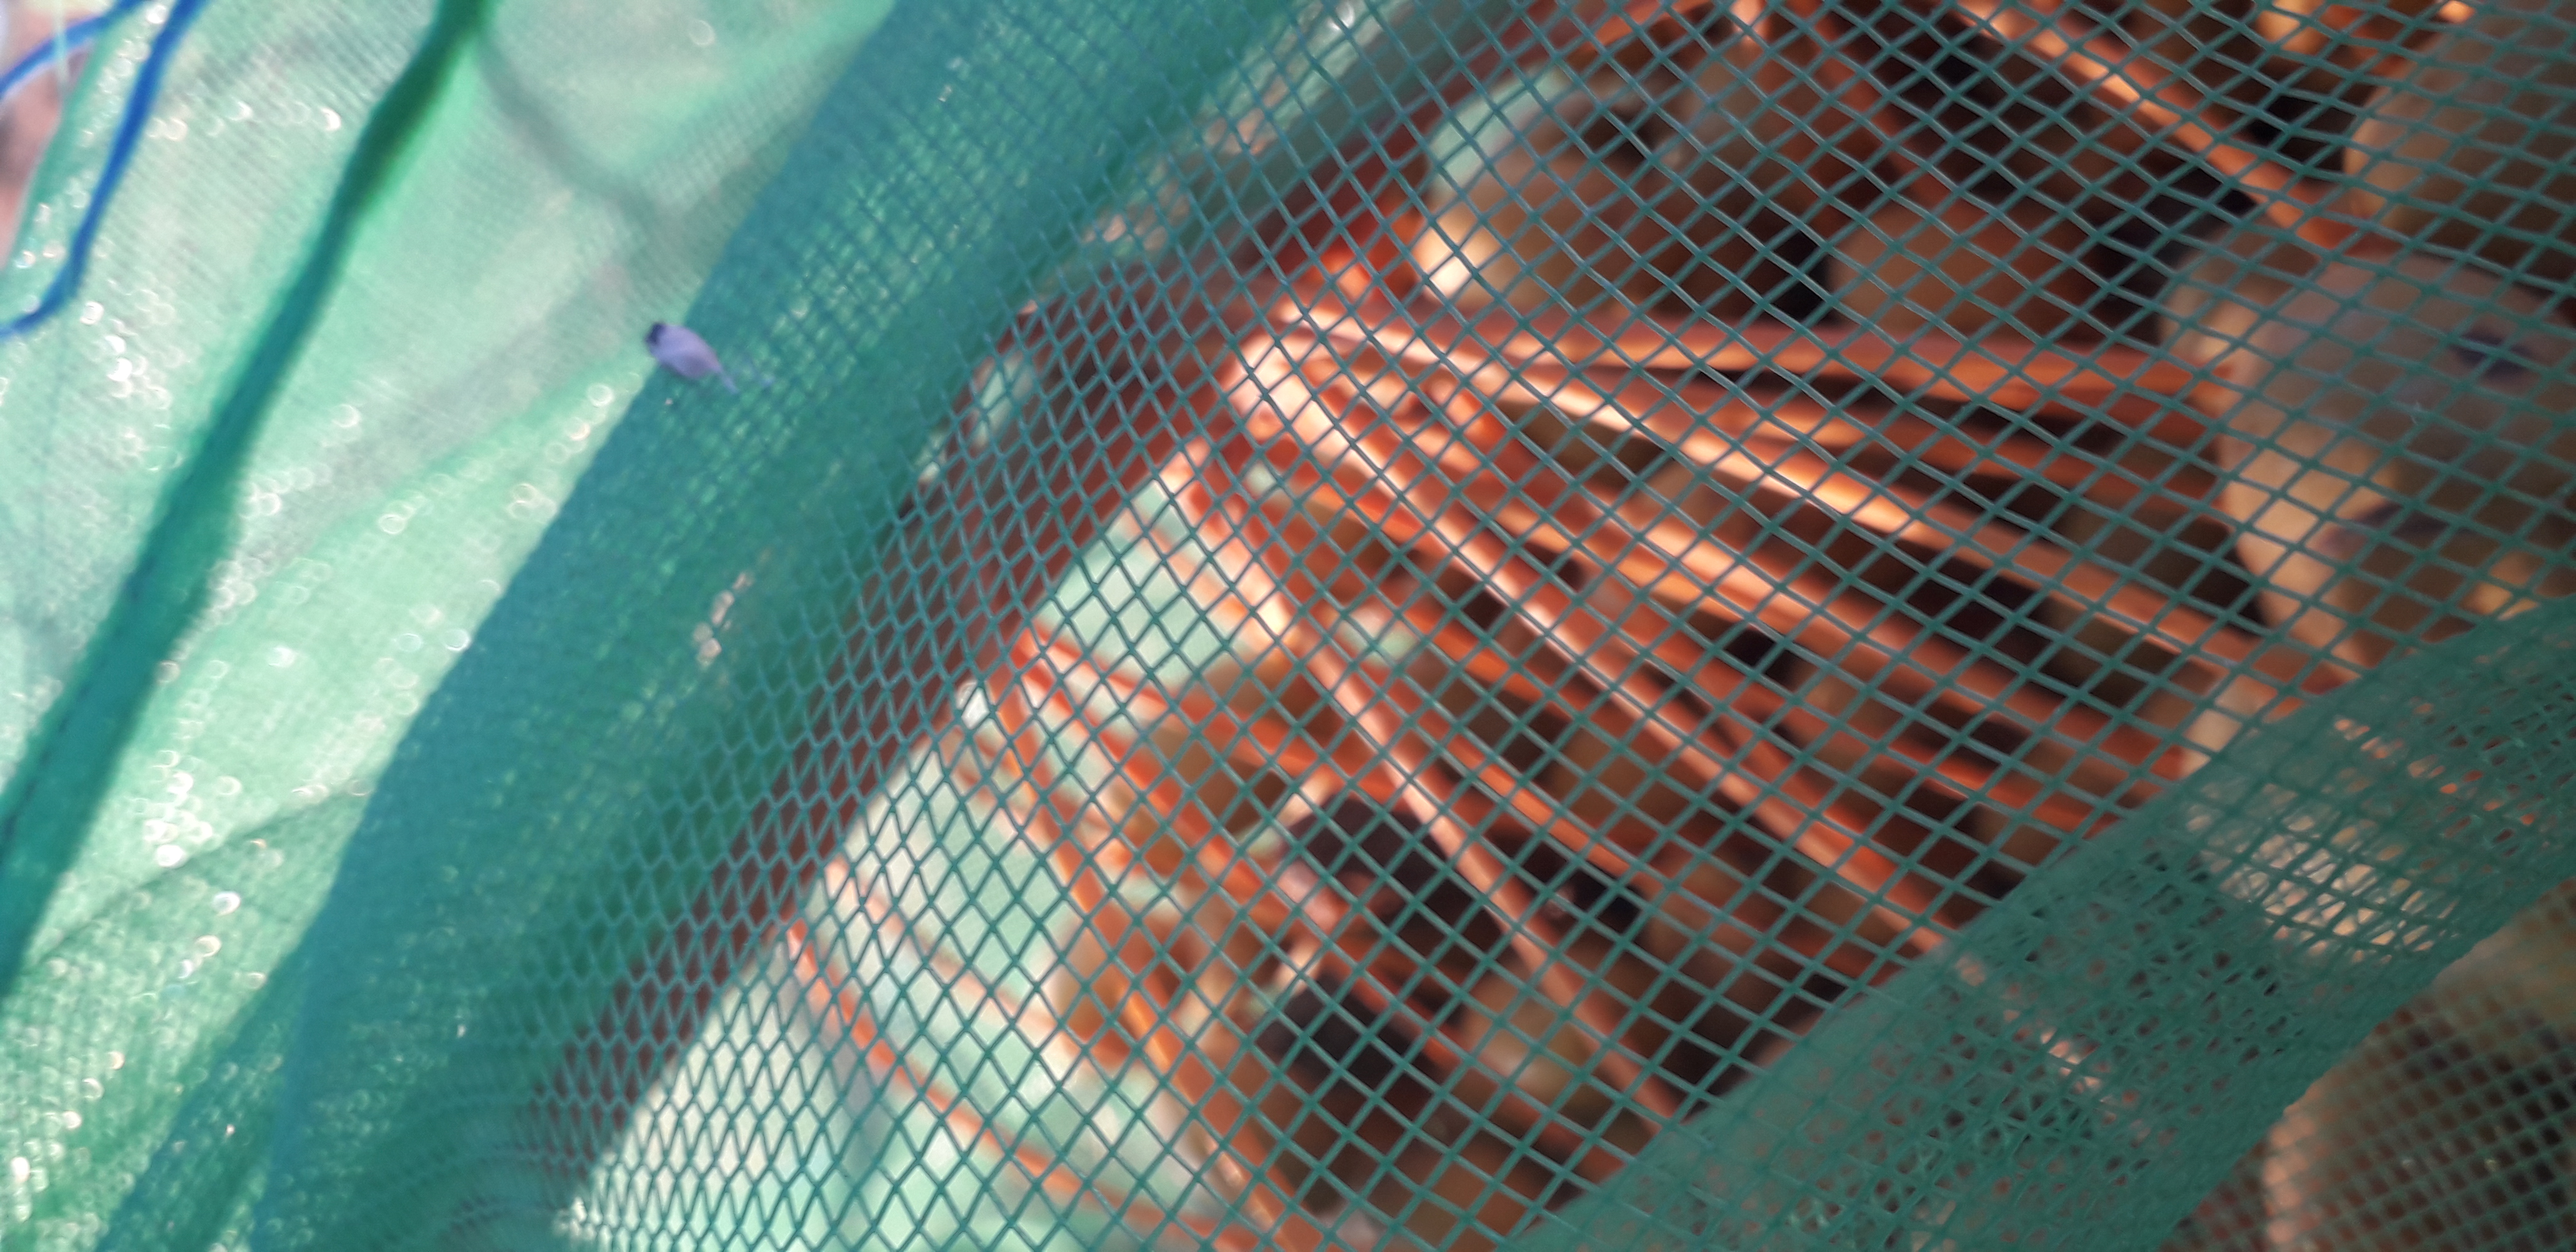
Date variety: Boufagous